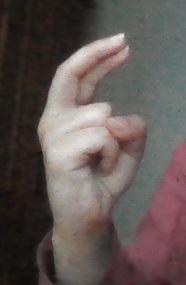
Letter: zay